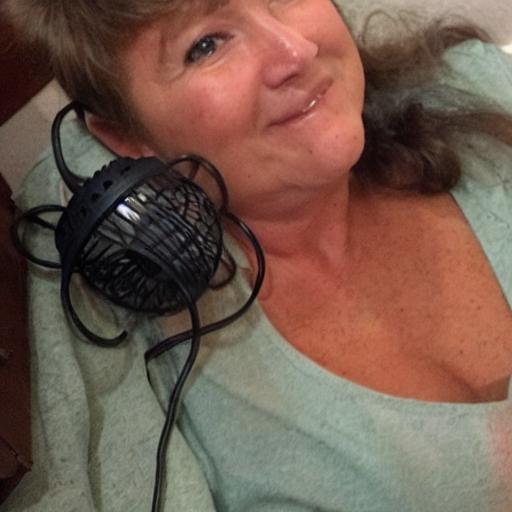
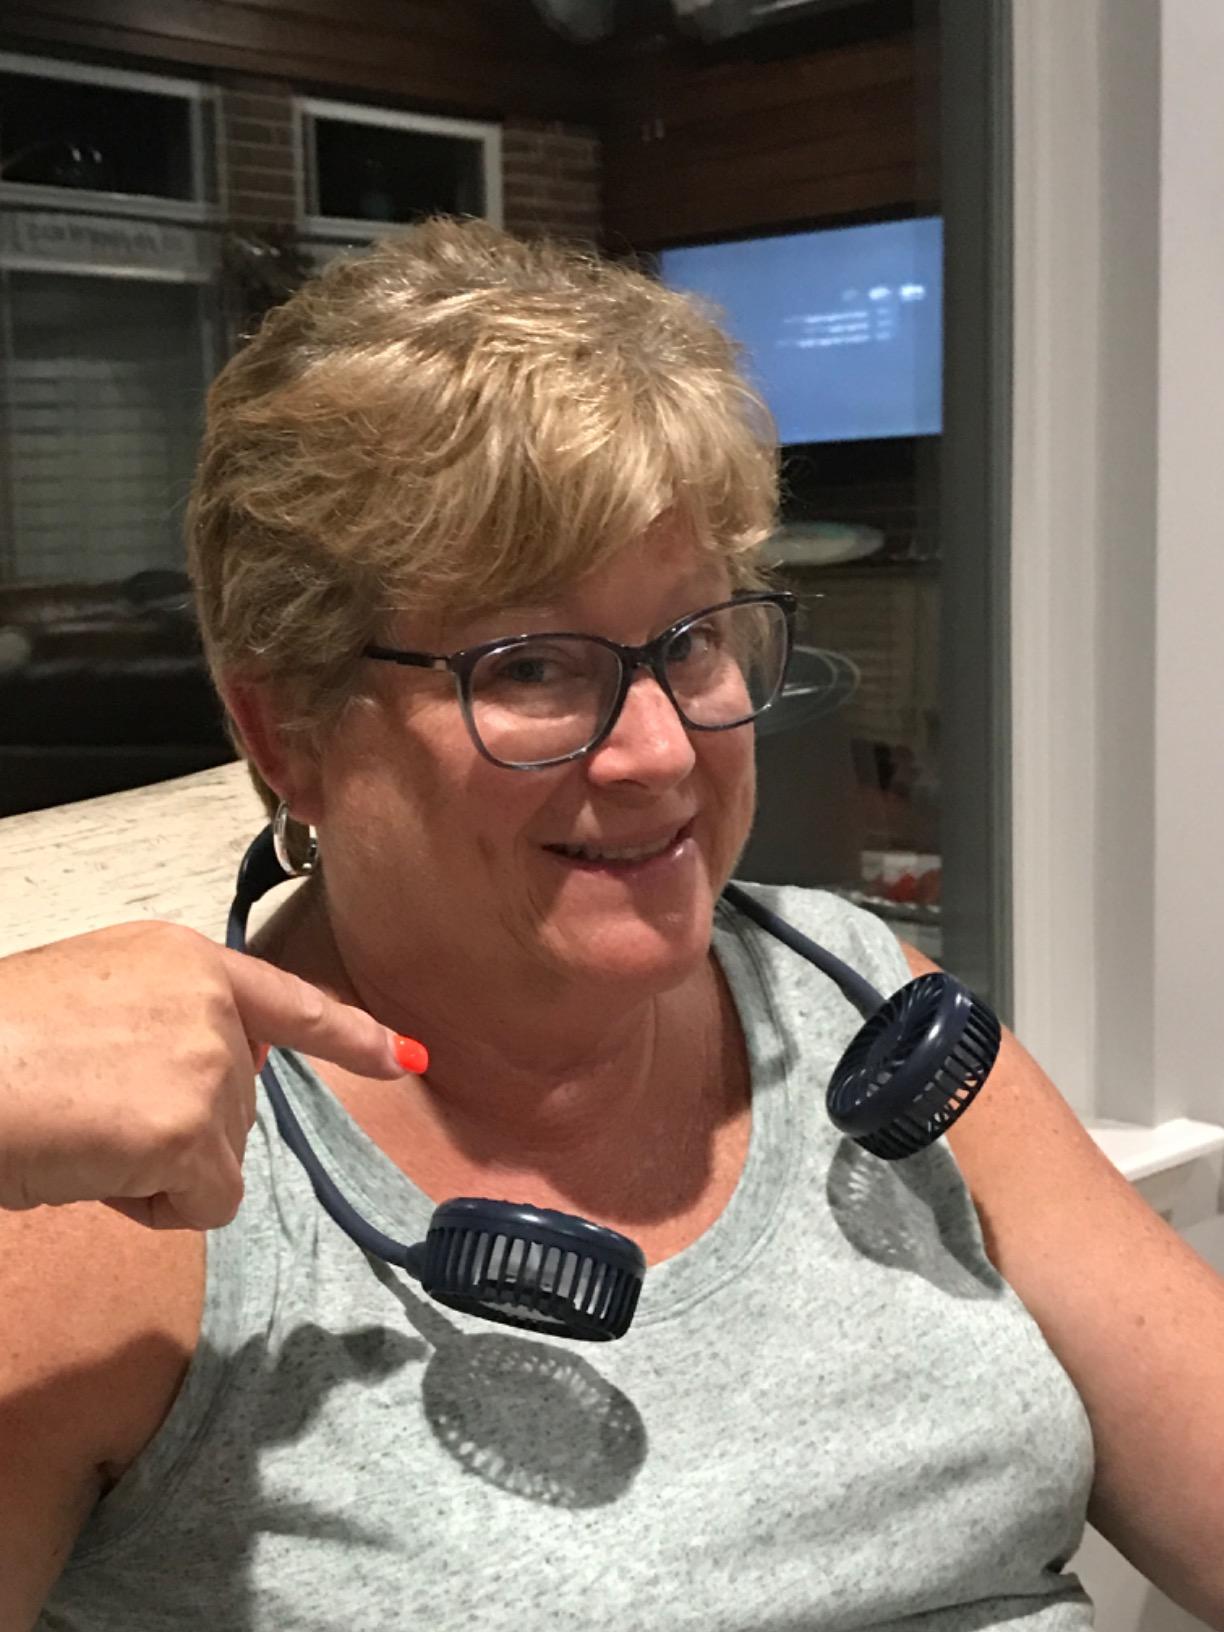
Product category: fan
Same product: no